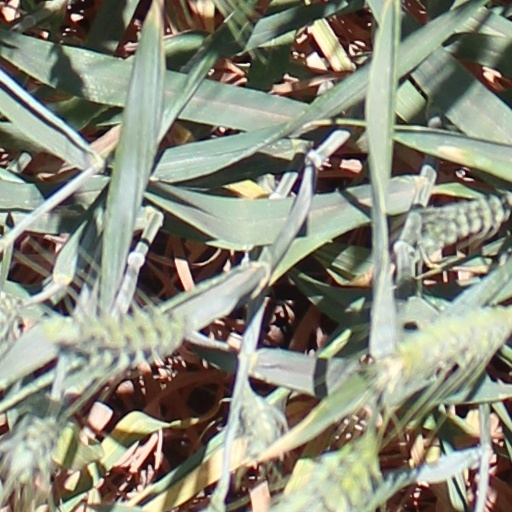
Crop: wheat